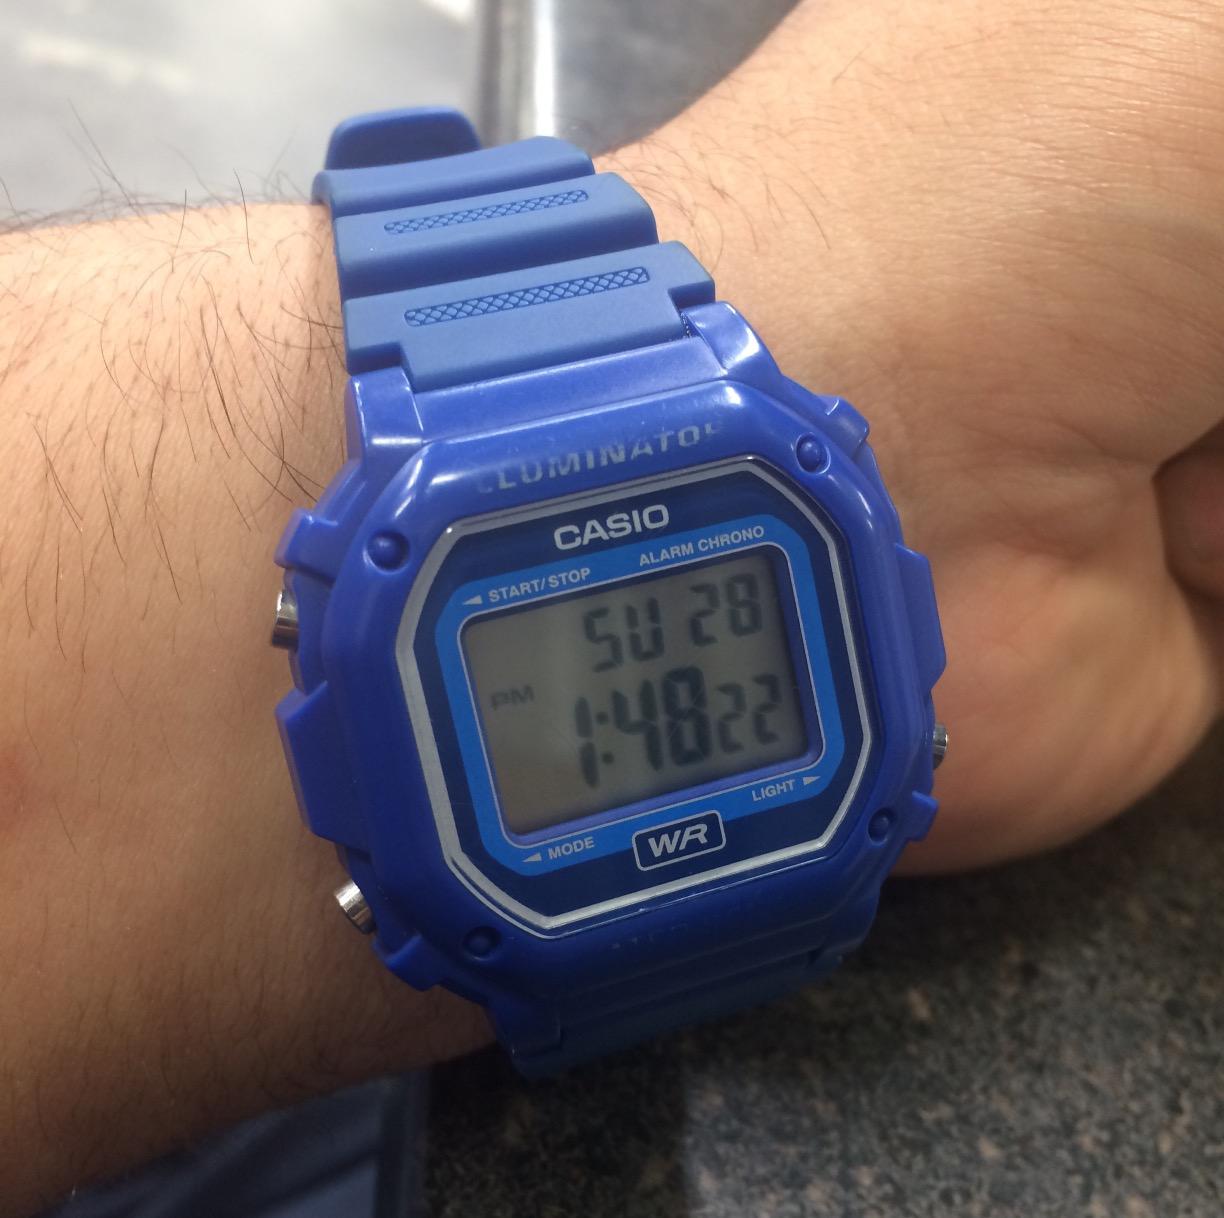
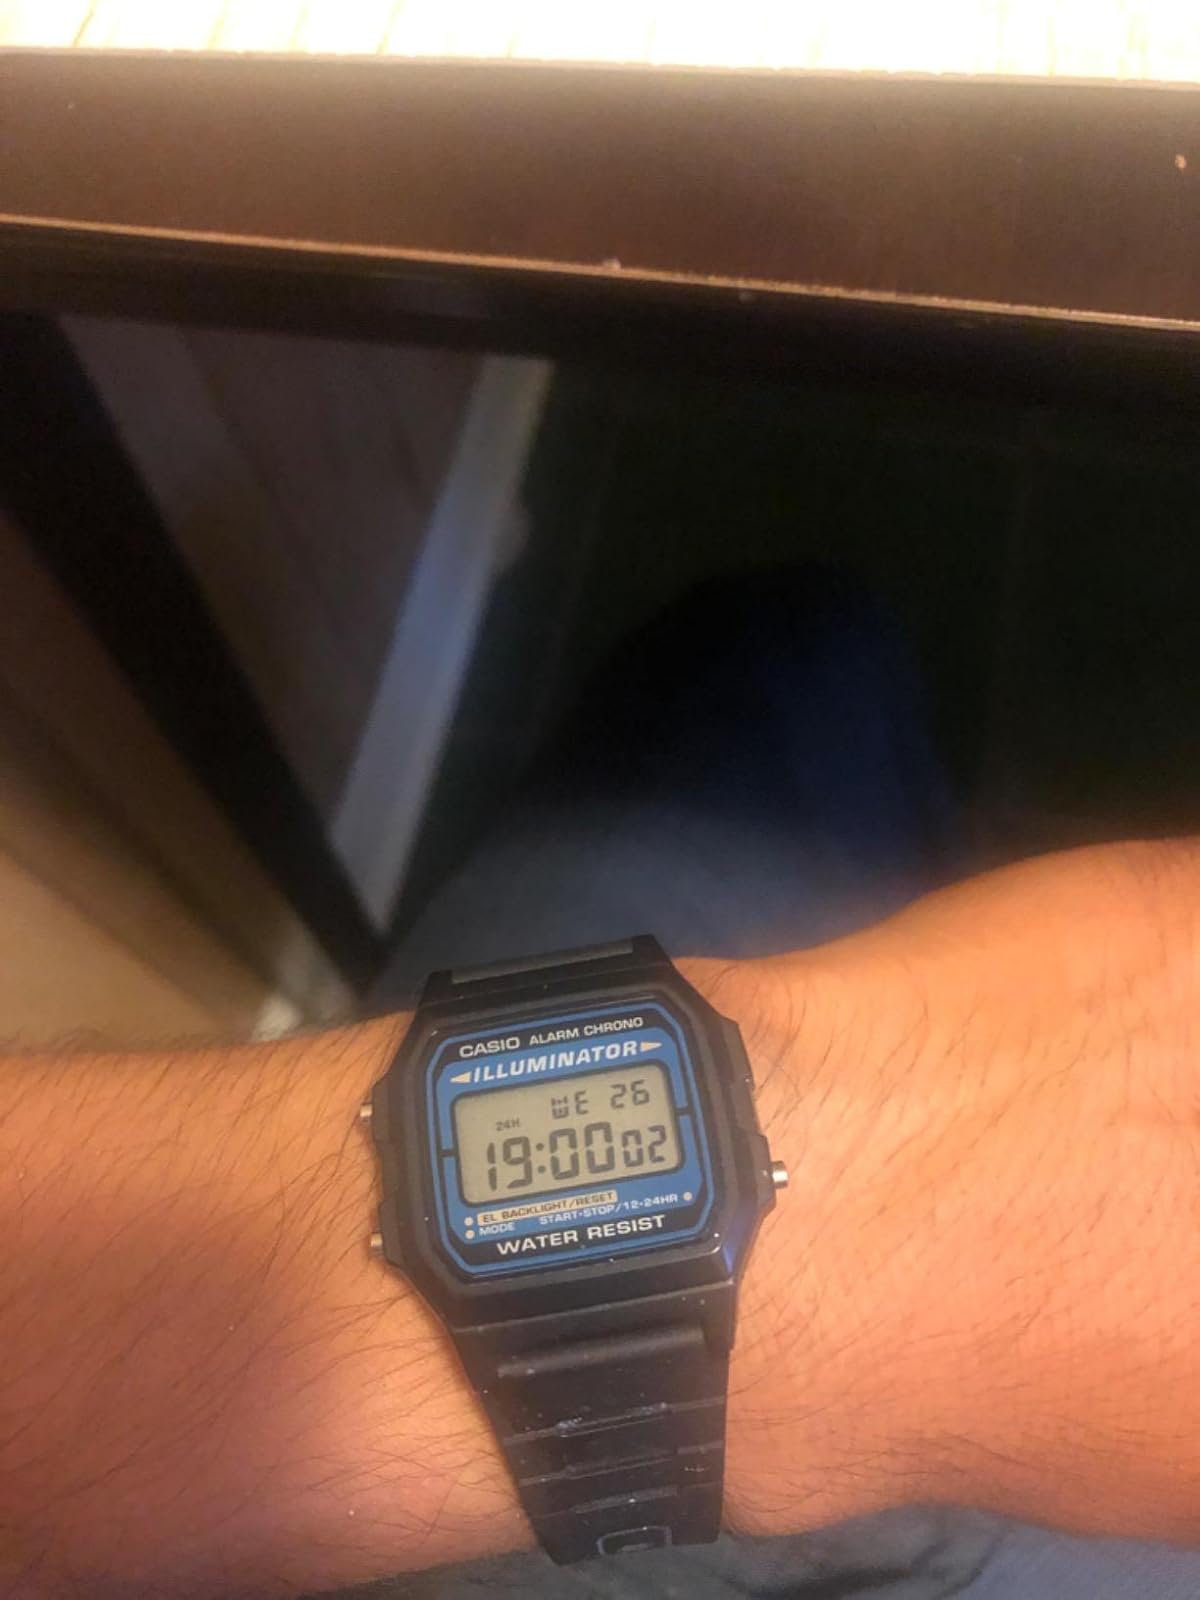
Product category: accessories_watch
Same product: no